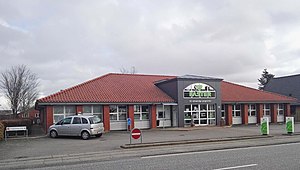
Astrup (Ringkøbing-Skjern Kommune) / Faciliteter / Købmand
Faster Andelskasses hovedsæde
Faster Andelskasse i Astrup
Astrup er en by i Vestjylland med 268 indbyggere, beliggende 10 km syd for Videbæk, 16 km øst for Lem, 28 km sydøst for Ringkøbing og 11 km nordøst for Skjern. Byen hører til Ringkøbing-Skjern Kommune og ligger i Region Midtjylland. I 1970-2006 hørte byen til Skjern Kommune.